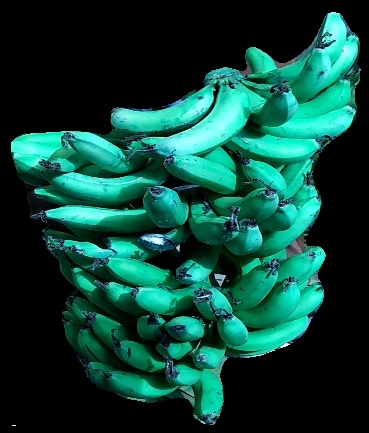
Variety: pachbale
Grade: grade3